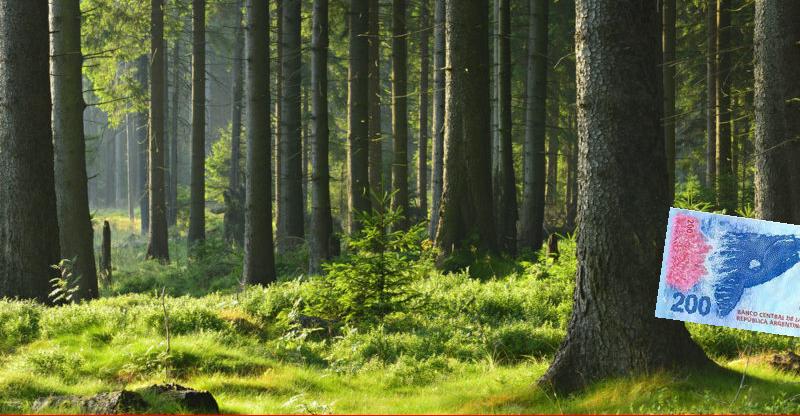
Denominación: 200